Suarez: The Healing Priest

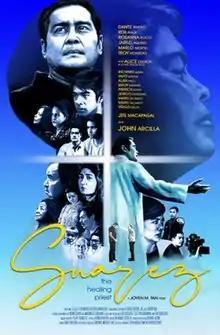
Official release poster

Suarez: The Healing Priest is a 2020 Philippine biographical film directed by Joven Tan. The film depicts the life of Filipino priest and faith healer Fernando Suarez. It is one of the official entries for the 2020 Metro Manila Film Festival.